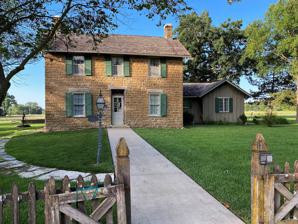
Building: Richard Howe House
Country: United States of America
Year built: 1867
Historic house in Kansas, United States United States historic place Richard Howe House U.S. National Register of Historic Places Show map of Kansas Show map of the United States Location 315 E. Logan Ave. Emporia, Kansas Coordinates 38°23′29″N 96°10′28″W / 38.39139°N 96.17444°W / 38.39139; -96.17444 Area less than one acre Built c.1866-67 Built by Richard Howe NRHP reference No. 86001701 Added to NRHP July 17, 1986 The Richard Howe House , located at 315 E. Logan Ave. in Emporia, Kansas , was built in about 1866–67.  It was listed on the National Register of Historic Places in 1986. It was deemed notable for "its historical association with the development of Emporia, Kansas (est. 1857) and for its architectural significance as a rare, extant example of a first settlement period limestone structure." It was built by stonemason Richard Howe (1825-1910).  It is a two-story, three-bay, gable roofed limestone building with vernacular style, with elements of Federal and Greek Revival architecture. References